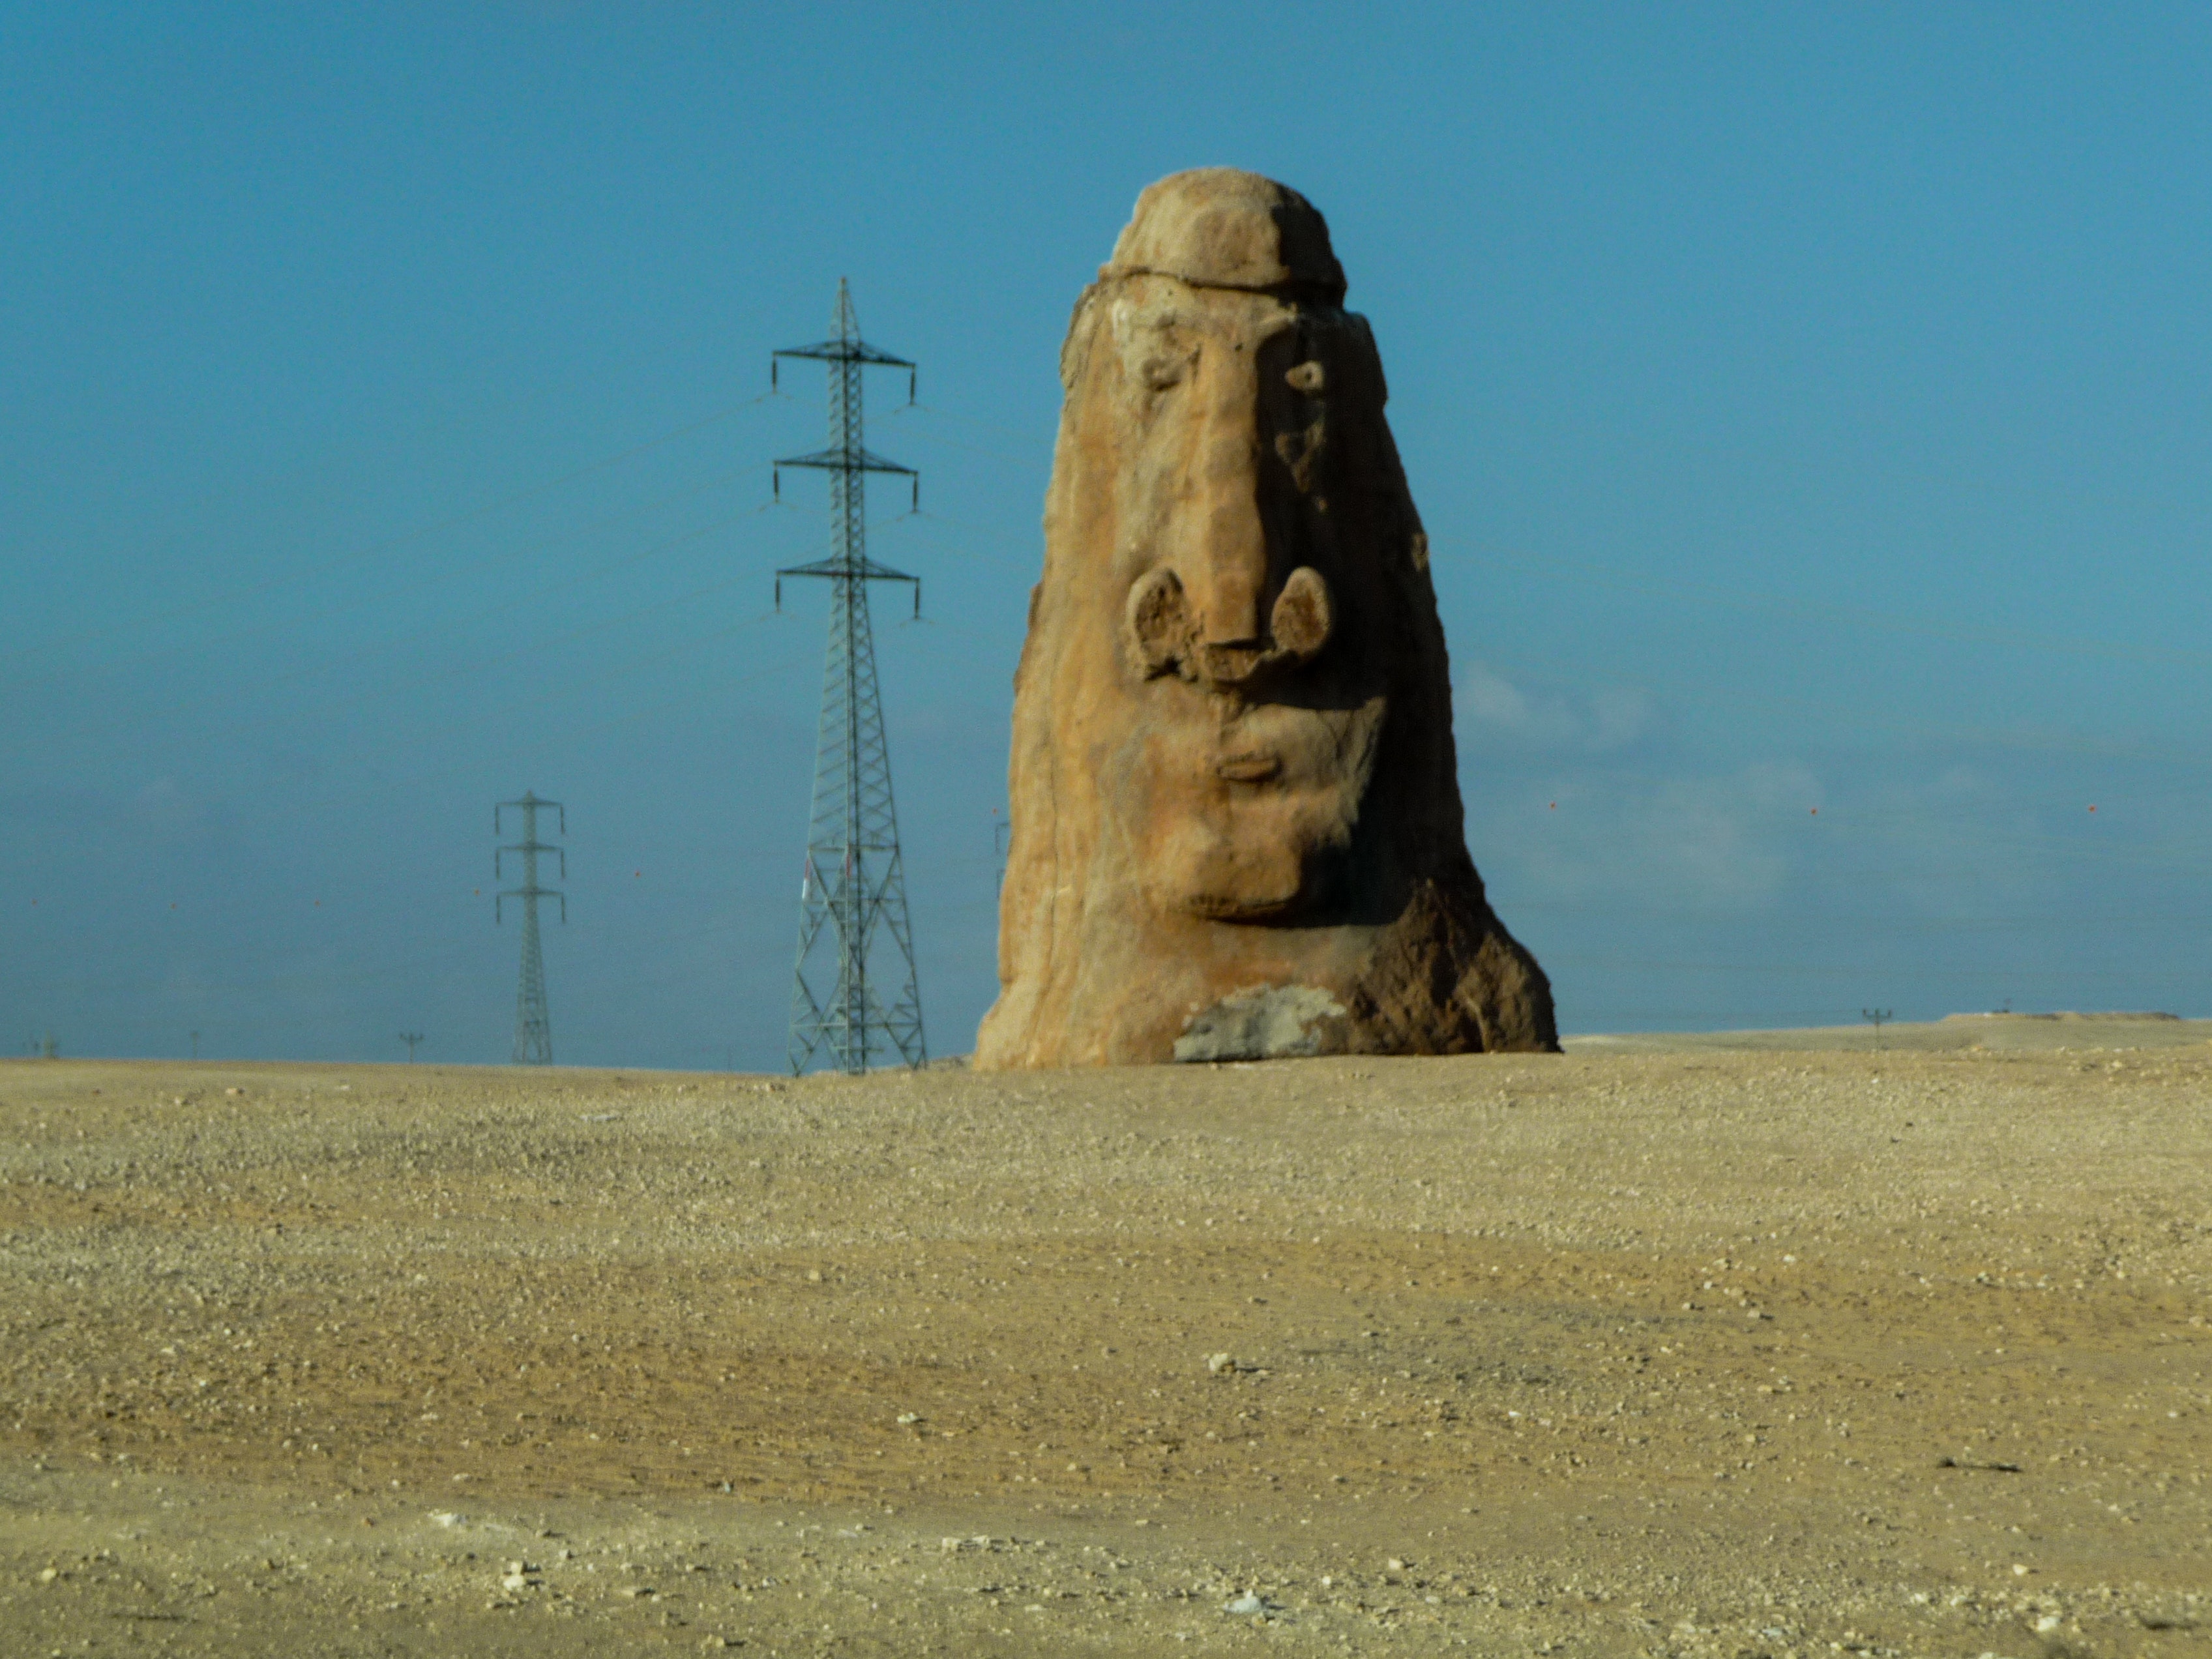
rock, landmark, sculpture, statue, monument, monolith, historic site, art, landscape, ancient history, fictional character, unesco world heritage site, tourism